Revolt of the Languedoc winegrowers

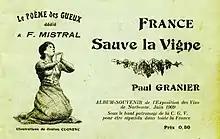

Chased by the police, Marcelin Albert was forced to hide and then flee to Paris where he arrived on 22 June 1907.